Answer in natural language. Consider the 3D positions of the objects in the scene and not just the 2D positions in the image. Is the centerpoint of  DeskLamp (marked B) at a higher height than black metal chair (marked C)? Choose between the following options: yes or no
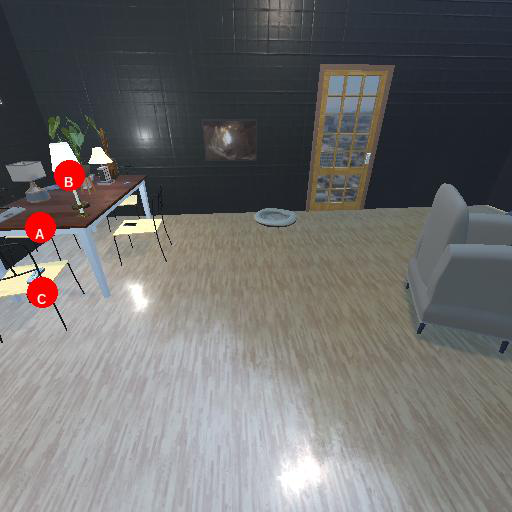
<answer>yes</answer>